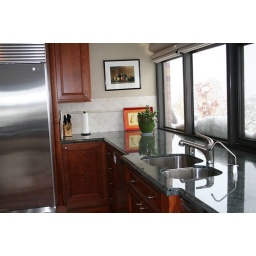
sink in kitchen